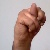
The image shows a hand gesture representing the letter 'N' in Indian Sign Language.